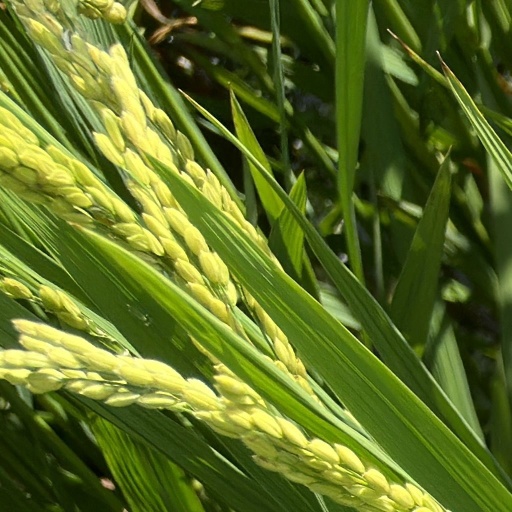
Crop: rice